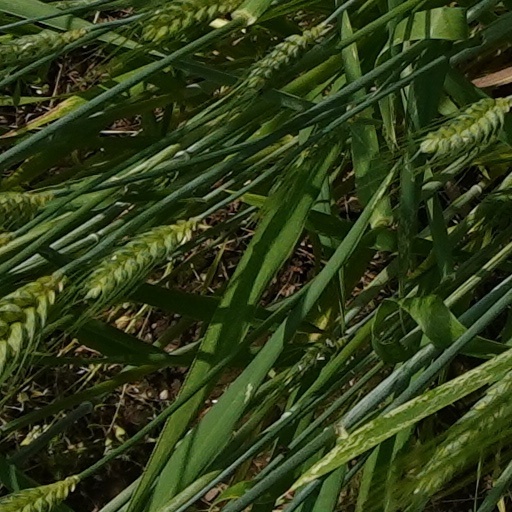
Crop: wheat